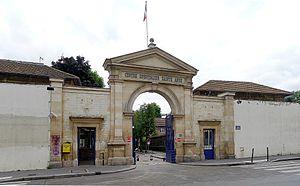
Rue Cabanis (entrée de l'hôpital Sainte-Anne) - Paris XIV
Le centre hospitalier Sainte-Anne est un site hospitalier du Groupe hospitalier universitaire Paris psychiatrie & neurosciences situé dans le 14ᵉ arrondissement de Paris, spécialisé en psychiatrie, neurologie, neurochirurgie, neuroimagerie et addictologie. Cet ancien établissement, dont la première création date de 1651, demeure en France, avec l'hôpital Esquirol à Saint-Maurice le symbole des asiles psychiatriques.
Le groupe hospitalier universitaire Paris Psychiatrie & neurosciences, ou GHU Paris, est un groupe hospitalier universitaire spécialisé en psychiatrie, neurologie, neurochirurgie, neuroimagerie et addictologie situé à Paris, Épinay-sur-Orge, dans l'Essonne et Neuilly-sur-Marne, en Seine-et-Marne.
Jacques Lacan, né le 13 avril 1901 à Paris 3ᵉ et mort le 9 septembre 1981 à Paris 6ᵉ, est un psychiatre et psychanalyste français.
La rue Cabanis est une voie située dans le quartier du Parc-de-Montsouris du 14ᵉ arrondissement de Paris, en France.